Stonewall Jackson

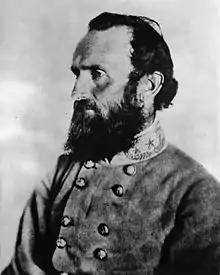
Jackson in uniform, 1863

Thomas Jonathan "Stonewall" Jackson (January 21, 1824 – May 10, 1863) was a Confederate general and military officer who served during the American Civil War. He played a prominent role in nearly all military engagements in the eastern theater of the war until his death. Military historians regard him as one of the most gifted tactical commanders in U.S. history.